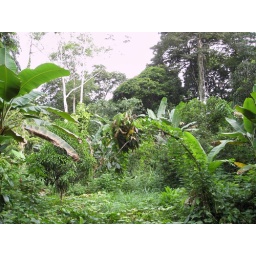
Plantain & banana trees & ayote in the milpa